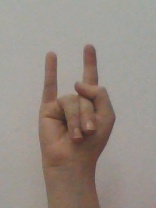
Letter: la